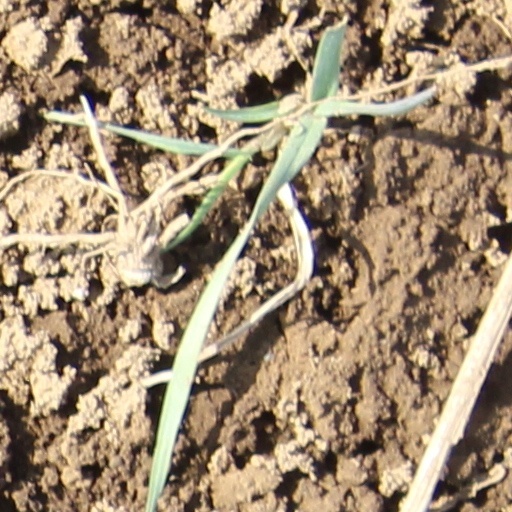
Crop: wheat